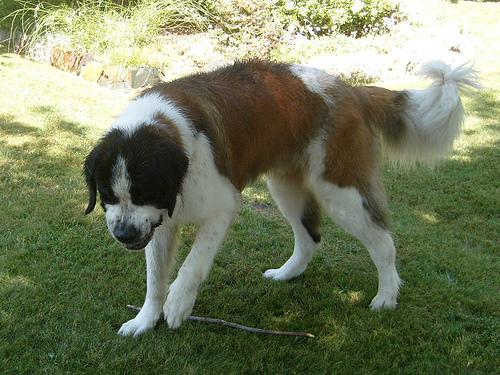
Breed: saint bernard